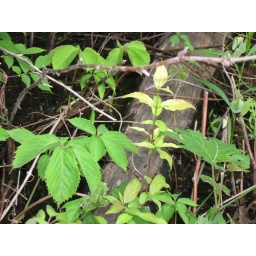
Back by Location 3 and behind the shores of the marsh Lots of fallin decomposing trees, shrubs, and plant life. Lots of green aswell.